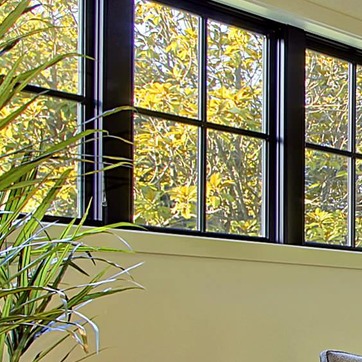
Material: glass